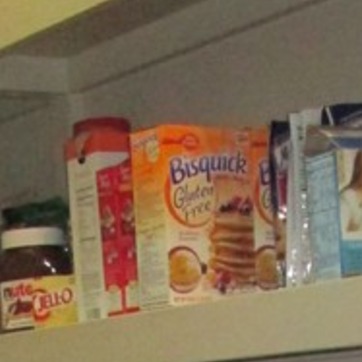
Material: food